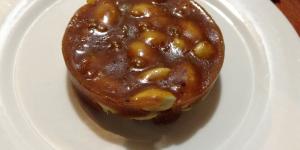
guirlache de almendras